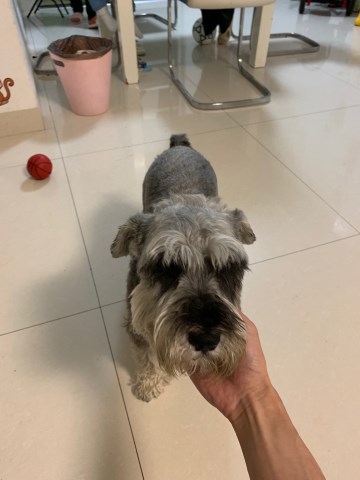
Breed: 2342-n000102-miniature_schnauzer